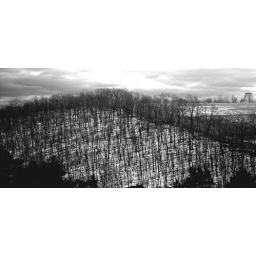
View from house in Whitehall, PA, dirty winter